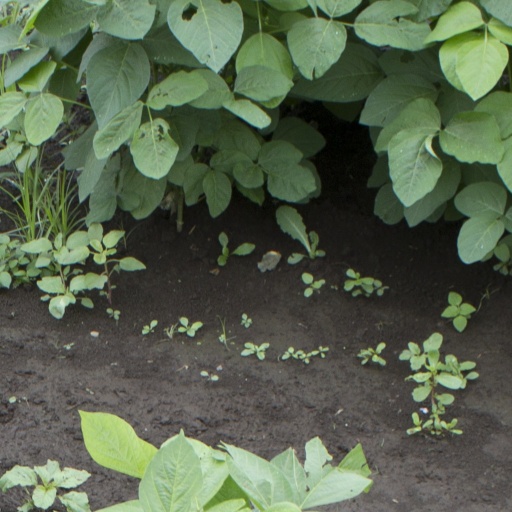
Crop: soybean